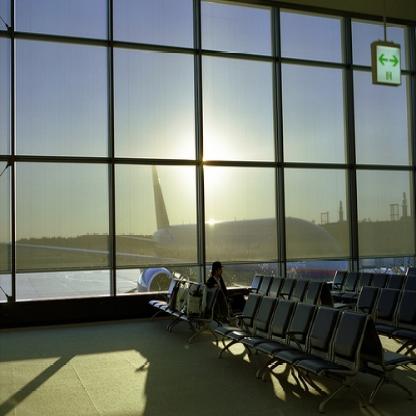
Scene: Indoor